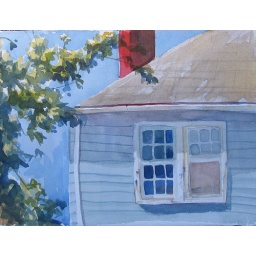
watercolor of the window next door in Murray